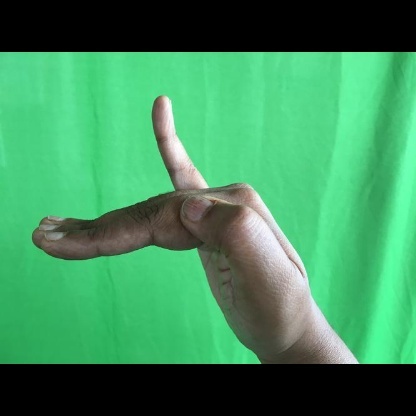
Mudra: Hamsapaksha